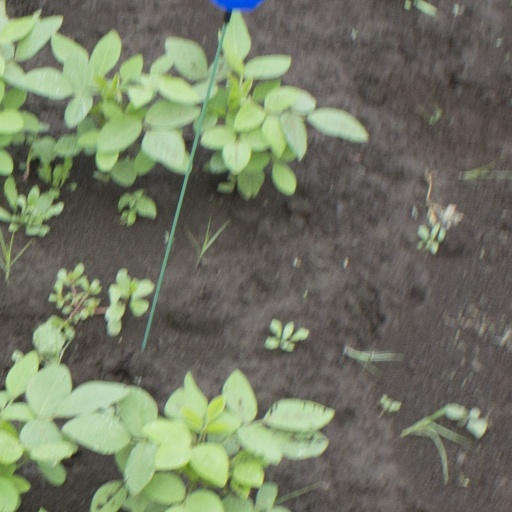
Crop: soybean